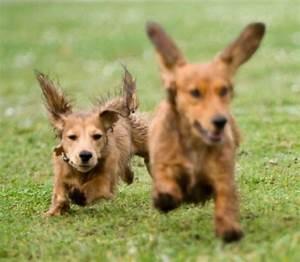
dog